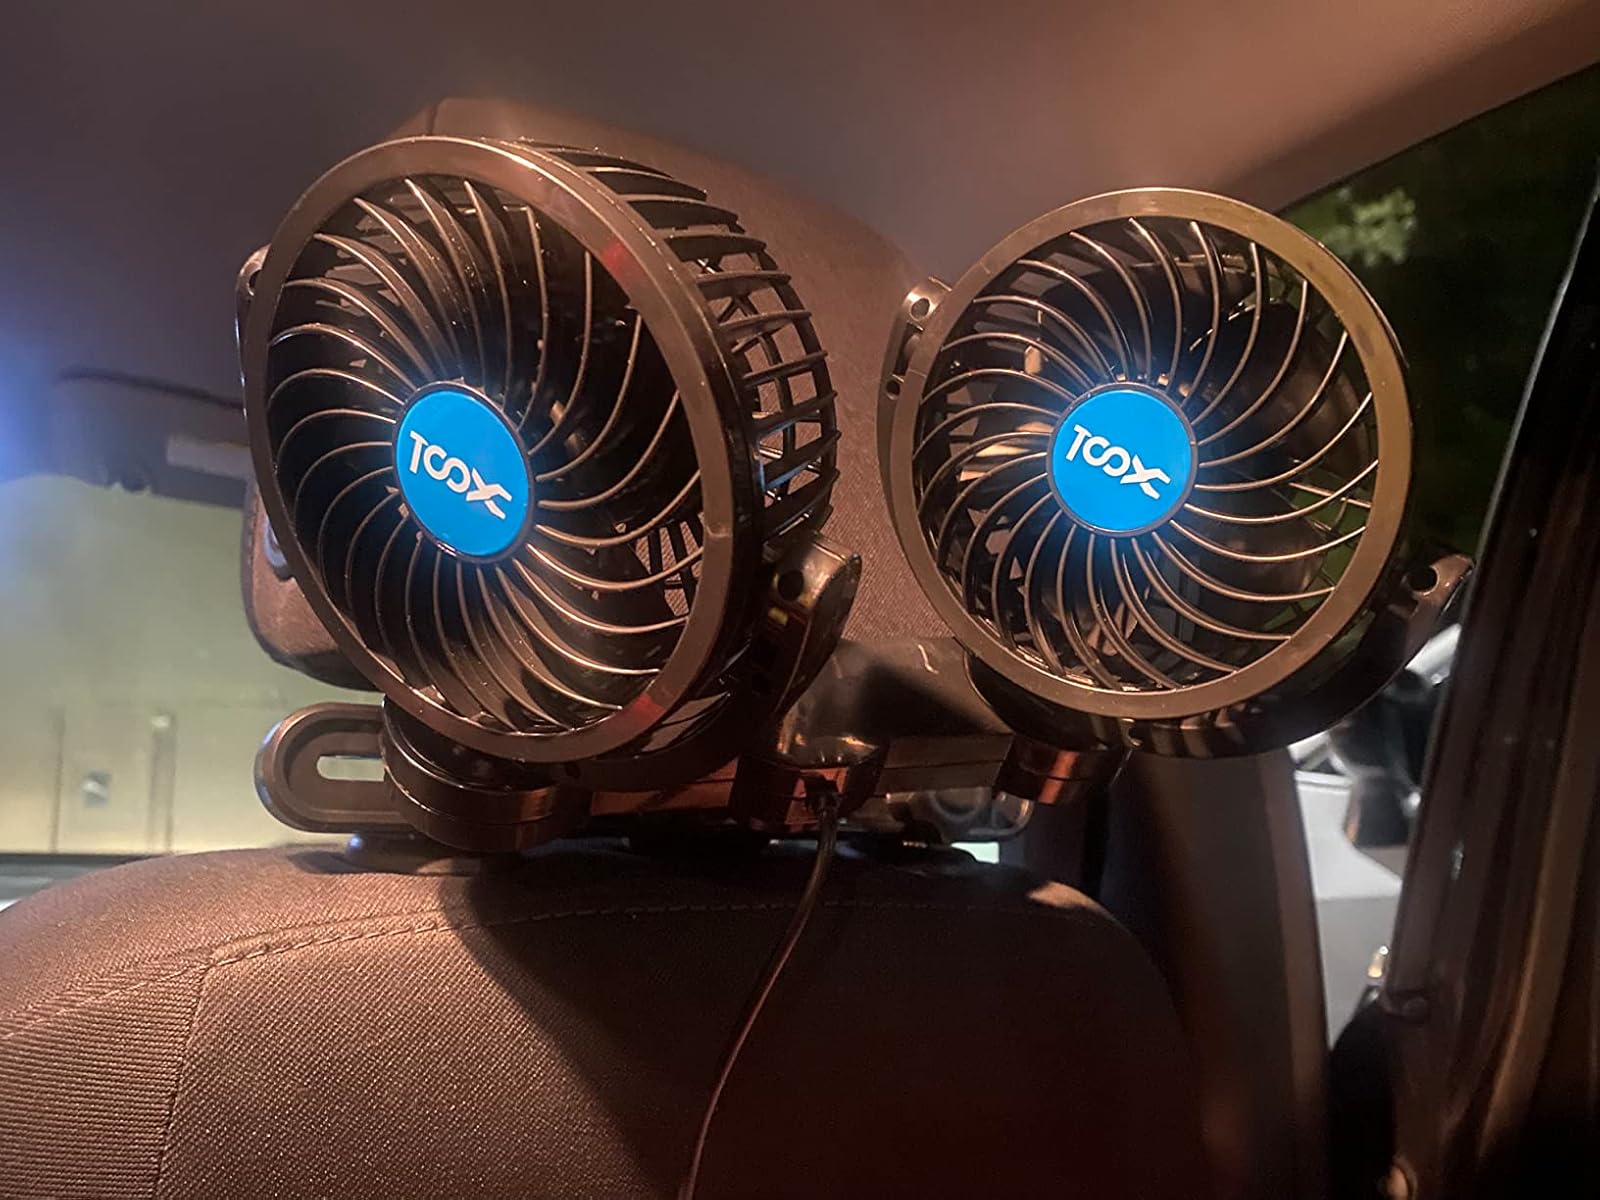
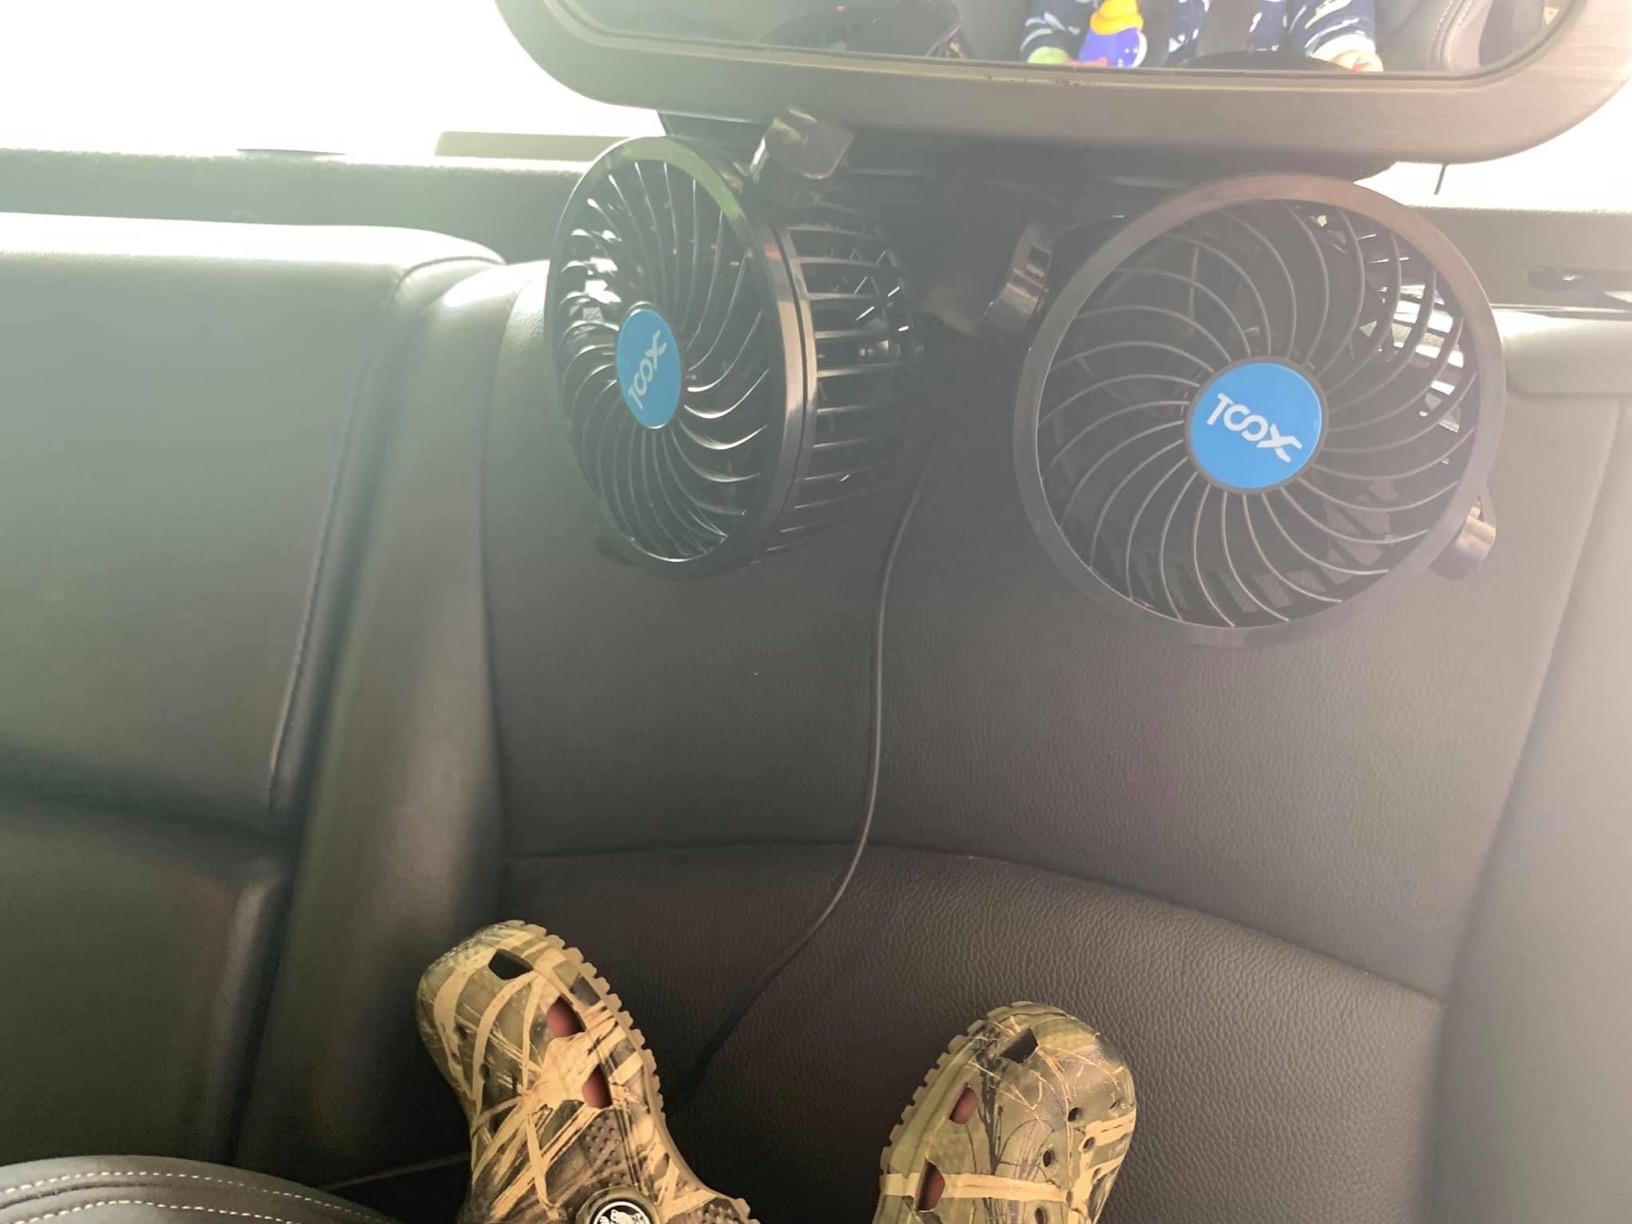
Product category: fan
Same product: yes